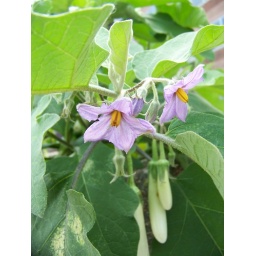
Eggplant with slender white fruit in the background